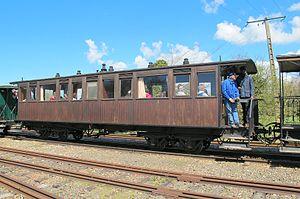
La voiture-salon du CFBS en gare de Noyelles sur le chemin de fer de la baie de Somme le 17 avril 2016
Cet article recense les voitures et wagons de chemin de fer de France classés ou inscrits aux monuments historiques.
Le Chemin de fer de la baie de Somme est un chemin de fer touristique français, géré par une association sans but lucratif, qui circule de février à décembre entre Le Crotoy et Cayeux-sur-Mer via Noyelles-sur-Mer et Saint-Valery-sur-Somme, sur une ligne à voie métrique appartenant à l'ancien réseau d'intérêt local de la Somme. Il dessert trois stations balnéaires de la Baie de Somme : Le Crotoy, Saint-Valery-sur-Somme et Cayeux-sur-Mer.
Le Réseau du Centre est un réseau ferroviaire interdépartemental à voie métrique et exploité par la Société générale des chemins de fer économiques entre 1886 et 1950. Il se compose des réseaux de l'Allier et du Cher.